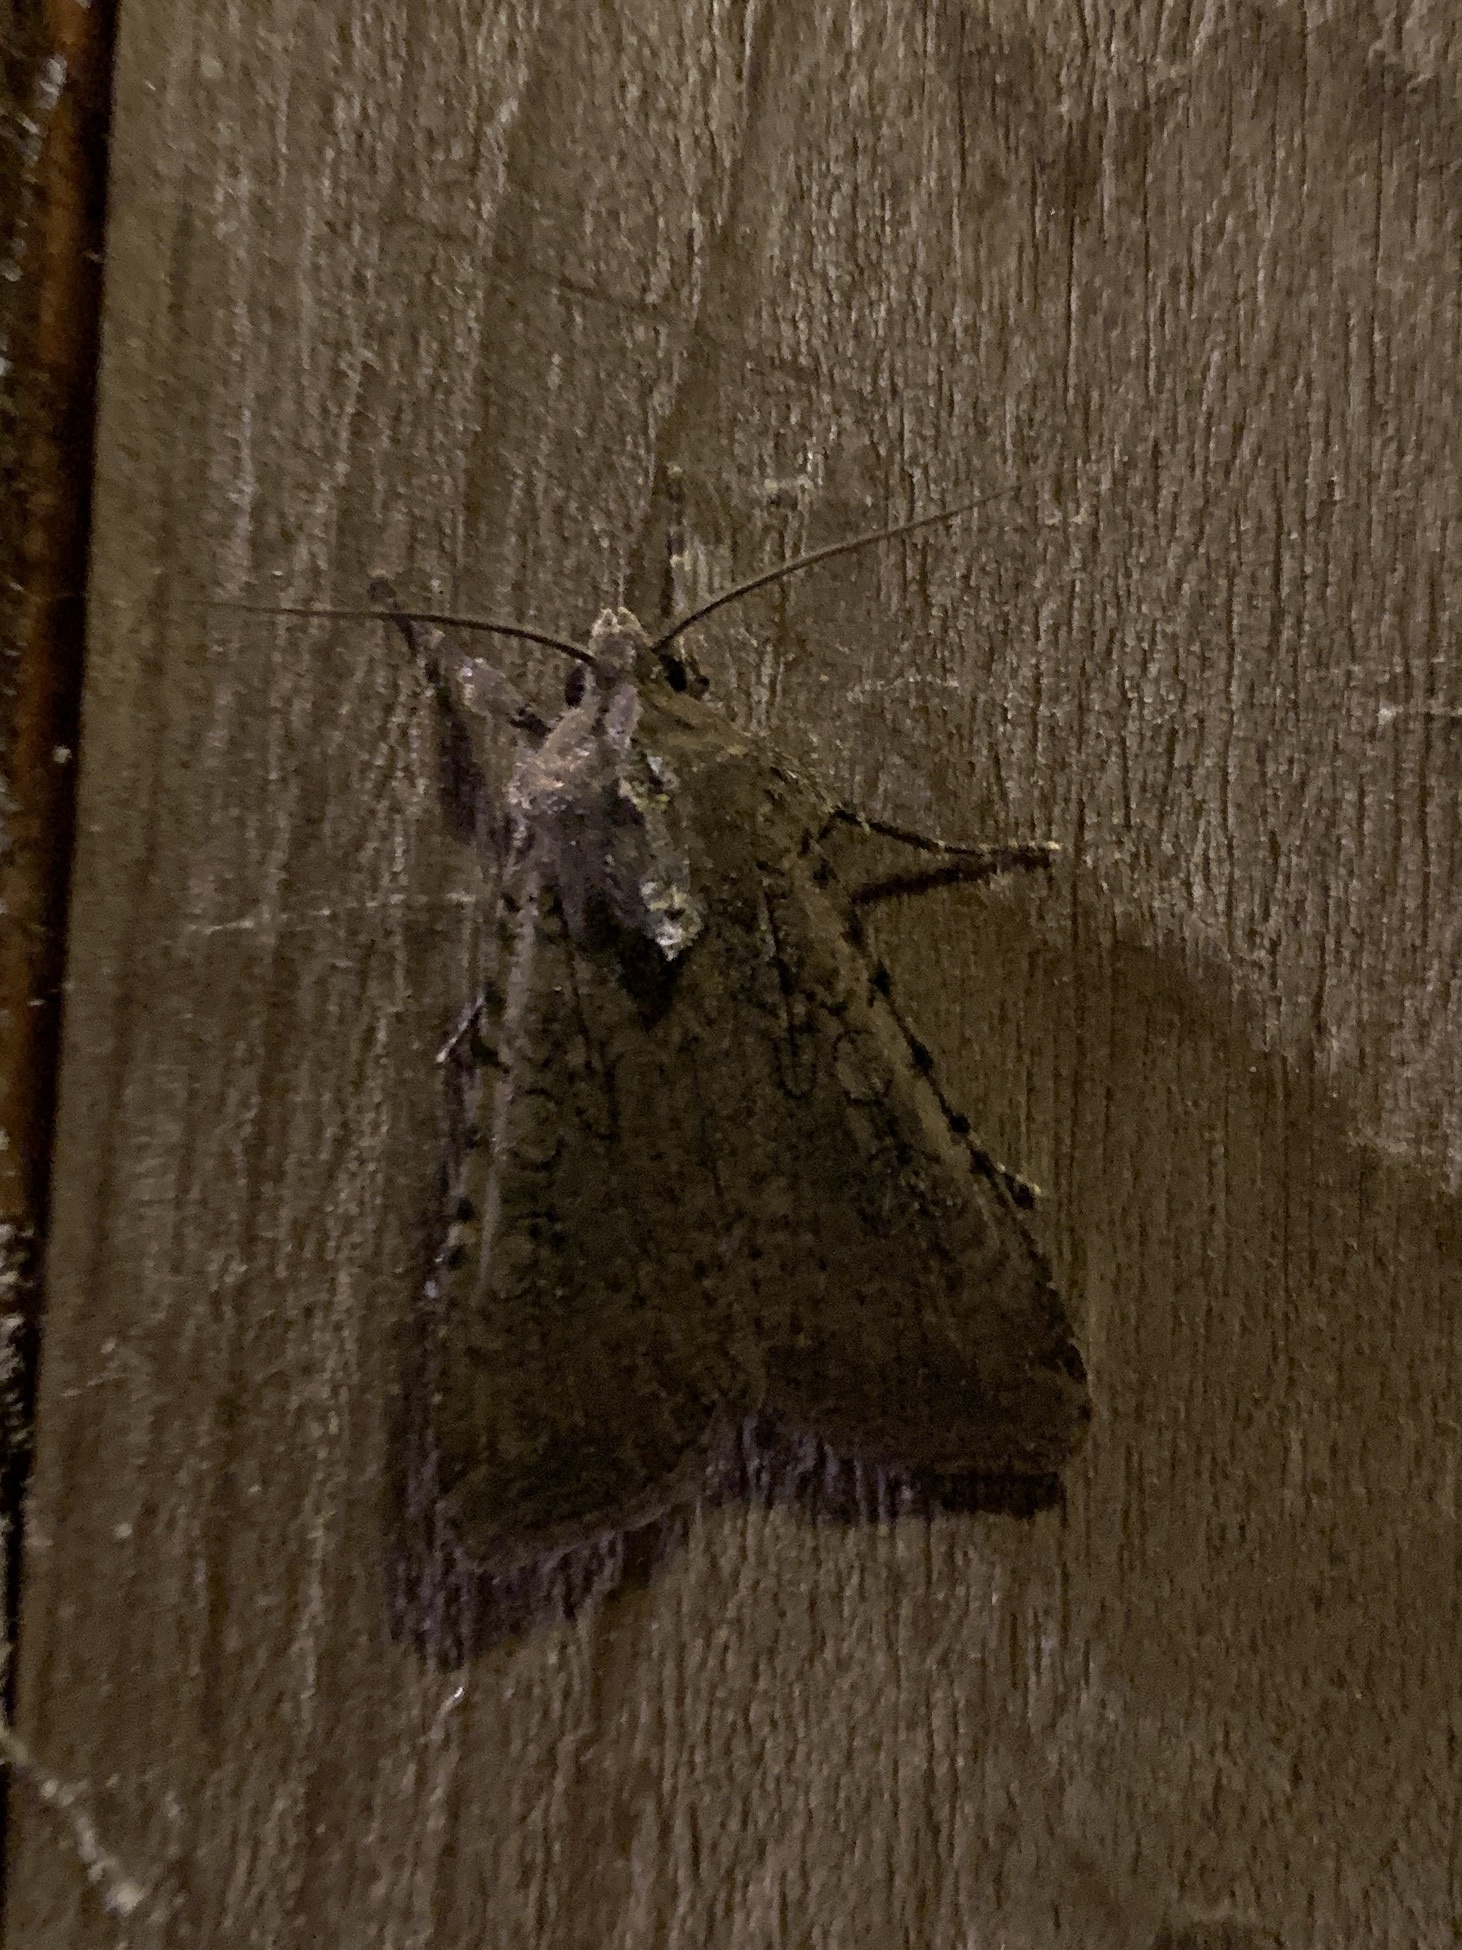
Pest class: cutworms